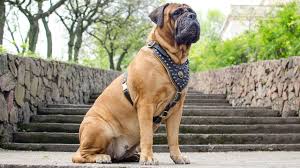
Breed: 231-n000077-bull_mastiff